Women in Haiti

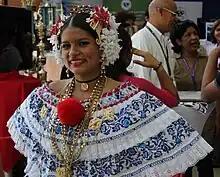
A Haitian woman

Women in Haiti do not benefit from an equal access to education, this has been an issue for a long time. When researching the history of women's education in Haiti, there are no accounts that start before 1844 since a male dominated society with colonial origins didn't allow girls and women to go to school. This formally changed with The Constitution in 1843, but the first actual account of a primary school establishment for girls was in Port-au-Prince the following year, 1844. The Although the political leadership tried to do something about the unequal education at that time, the economic and social barriers made it very difficult to reach that goal, and it wasn't as late as 1860, that there was a difference in the number of girls going to school. However, secondary school for women developed faster than the girls. The first secondary educational school was established by Marie-Rose Léodille Delaunay in 1850. Organized after the law of 1893, by 1895 the government had established six secondary institutions for women. Though most Latin American countries have achieved universal or near universal primary education for all children, for Haiti primary education, the enrollment rate of boys was still somewhat higher than that of girls by 1987.